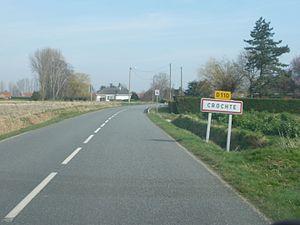
Vue d'une entrée de la commune de Crochte.
Crochte est une commune française, située dans le département du Nord en région Hauts-de-France.